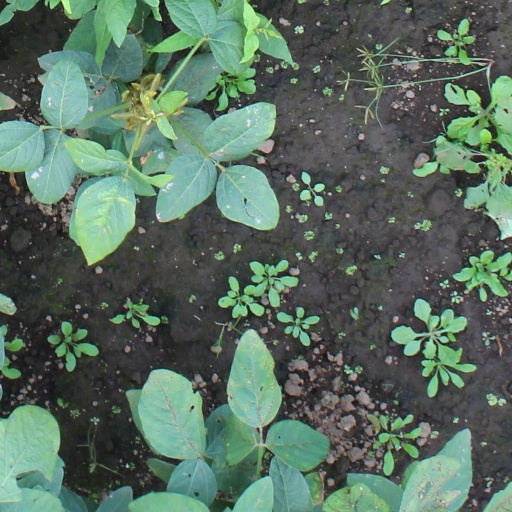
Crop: soybean